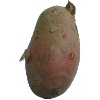
Label: Potato Red 1